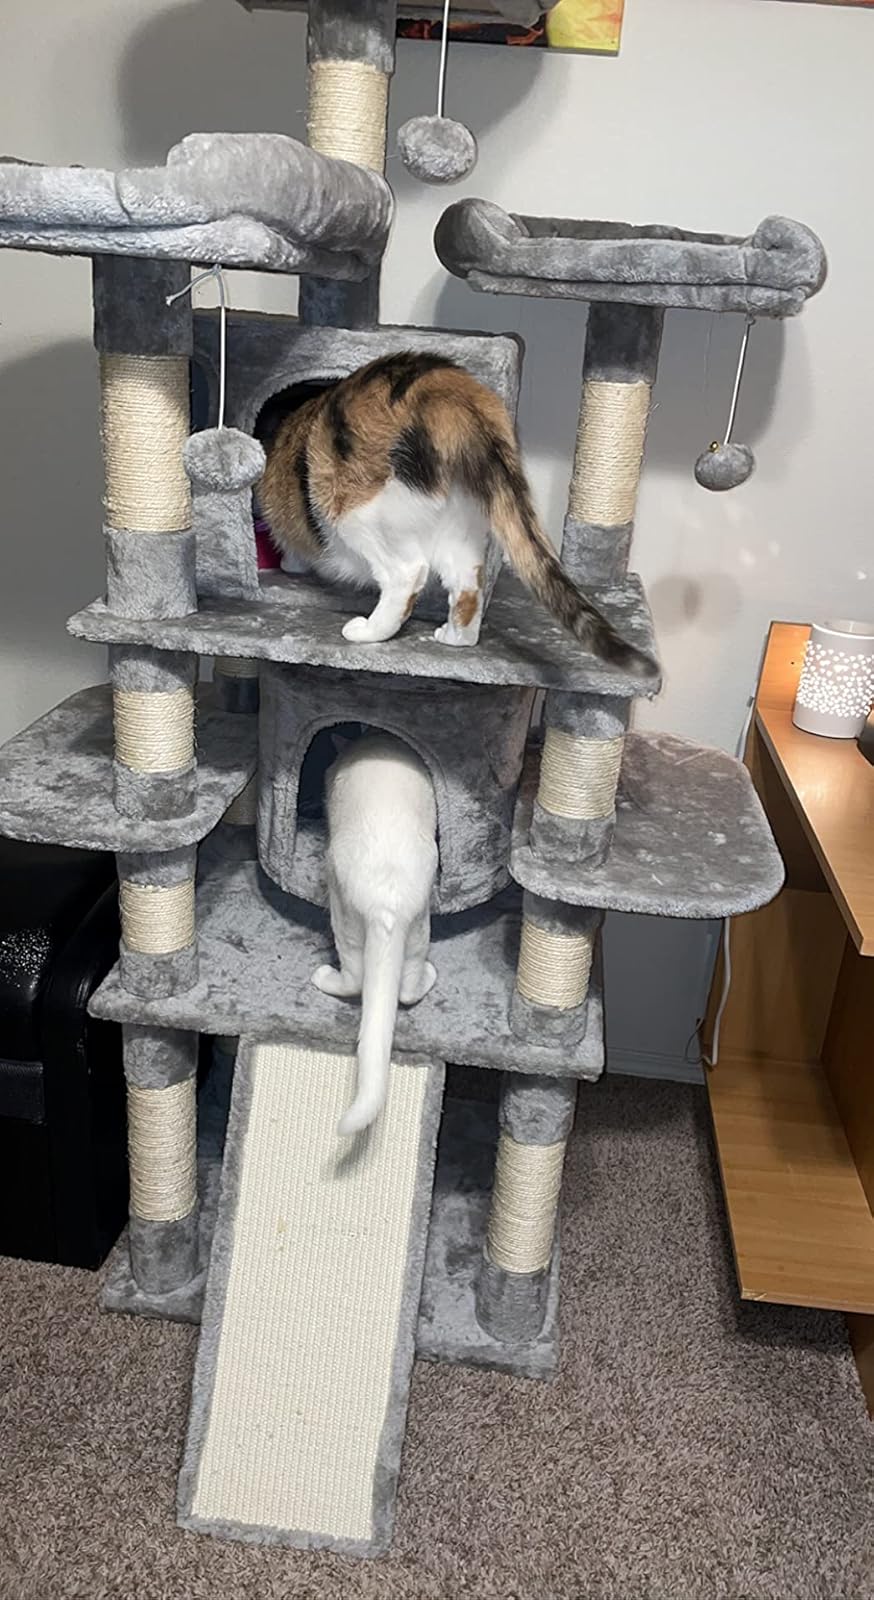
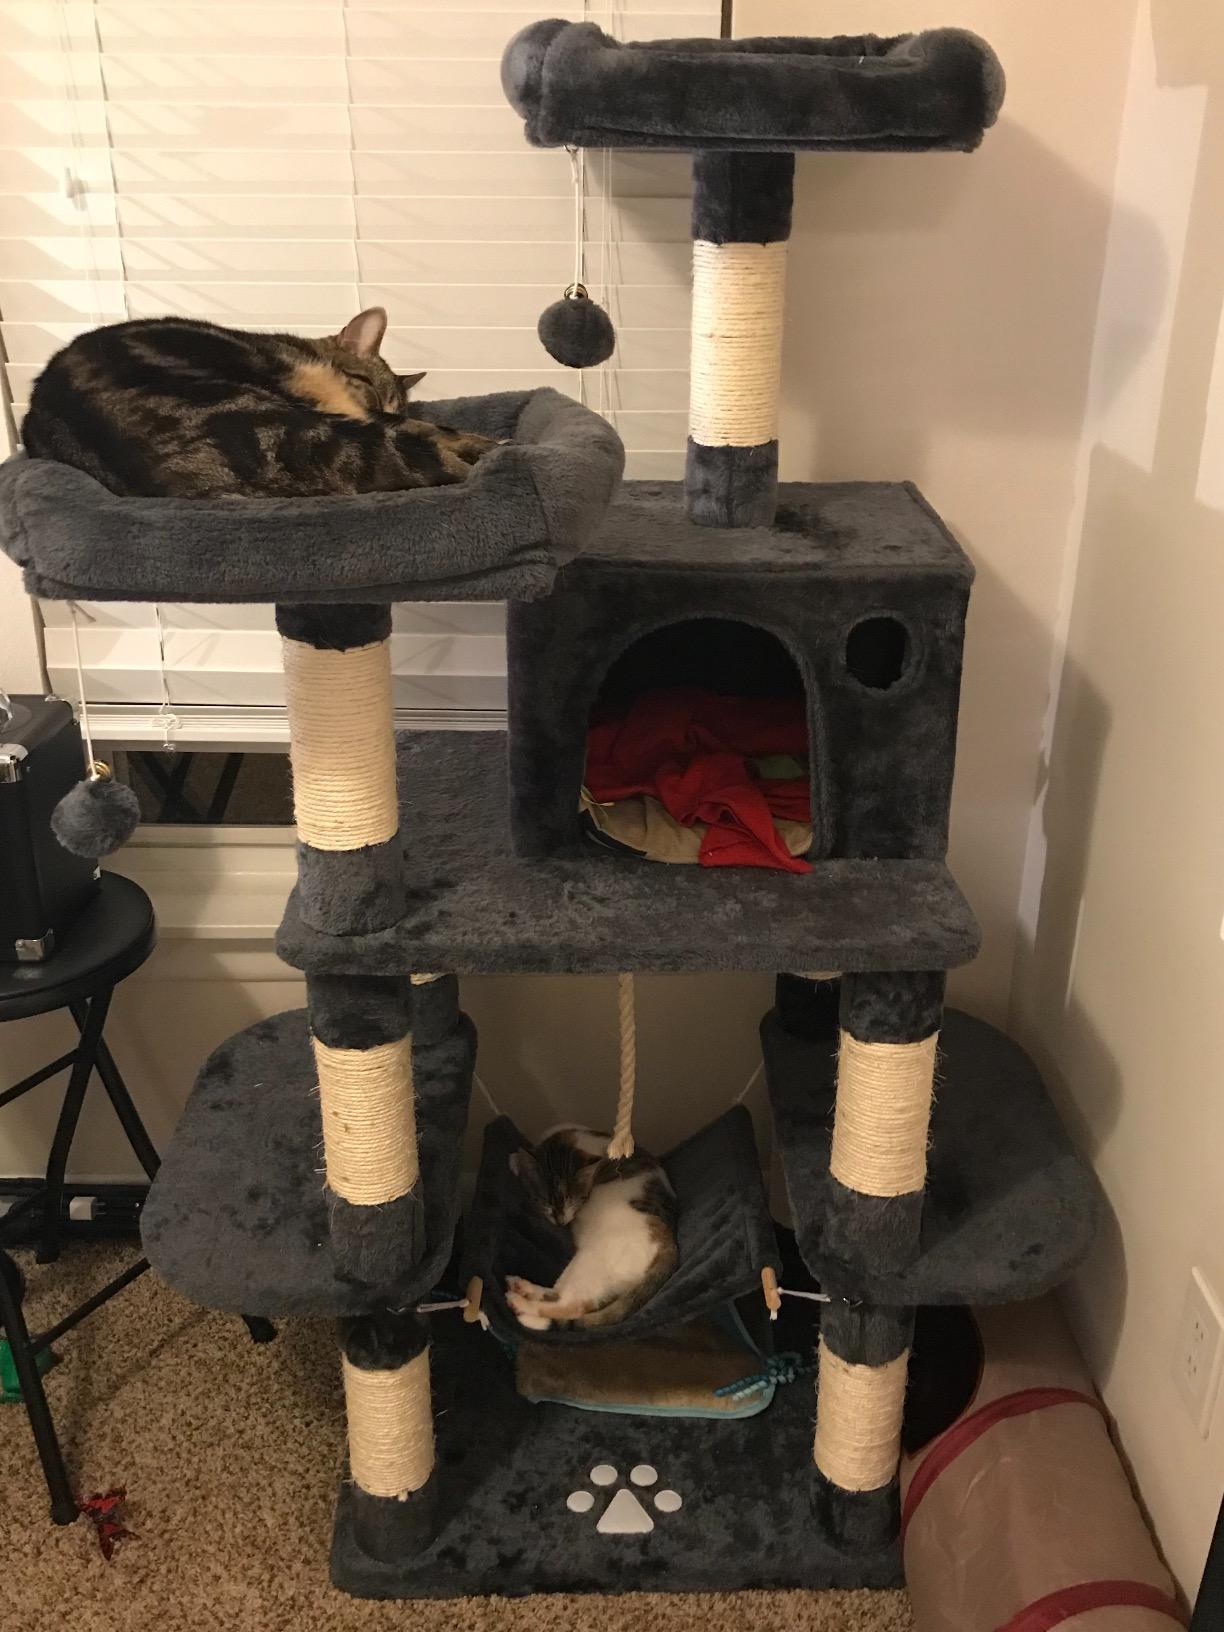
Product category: items_cat tree
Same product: no